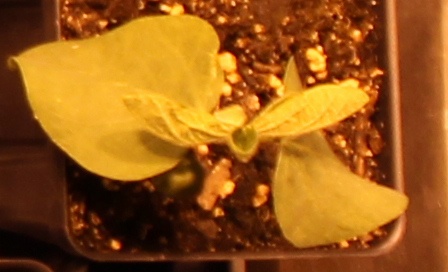
Label: Soybean